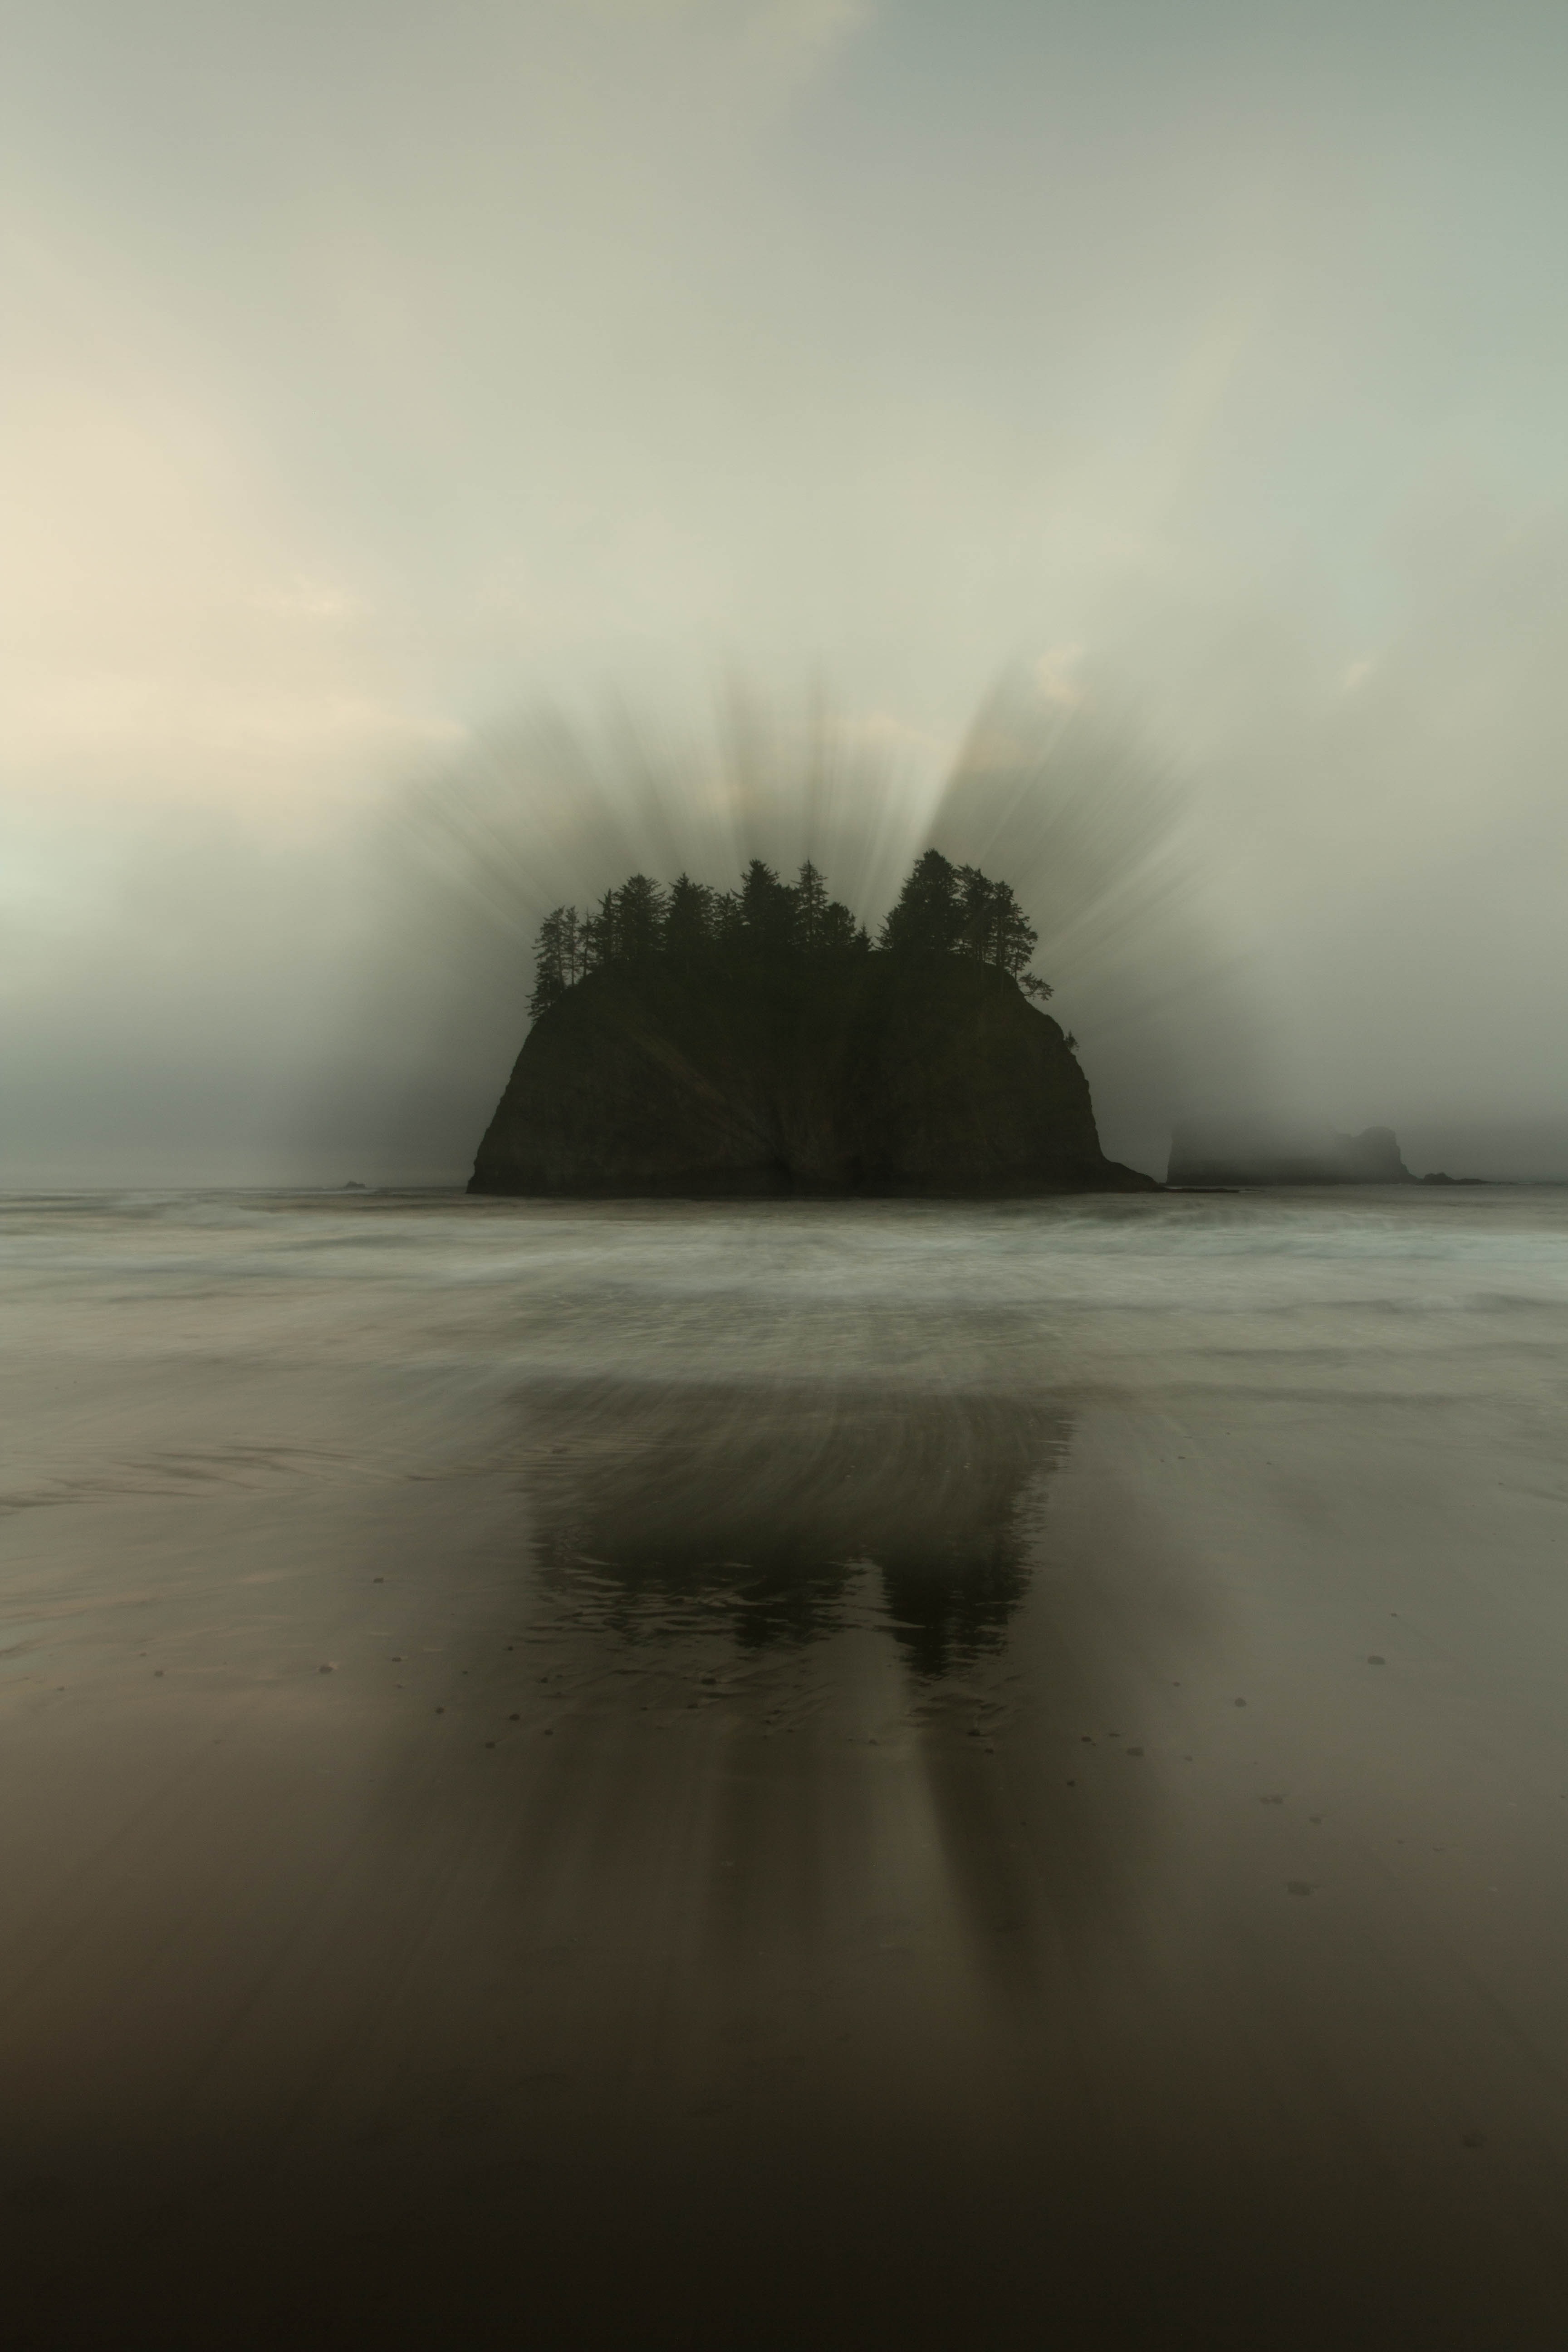
beach, landscape, sea, coast, water, nature, sand, ocean, horizon, cloud, sun, fog, sunrise, sunset, mist, sunlight, morning, shore, wave, adventure, dawn, atmosphere, tide, summer, moss, travel, motion, dusk, evening, reflection, paradise, tropical, weather, haze, bay, island, body of water, life, beauty, zoom, scene, atmospheric phenomenon, wind wave